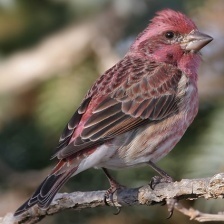
Species: PURPLE FINCH
Scientific name: HAEMORHOUS PURPUREUS
ImageNet parent category: house_finch